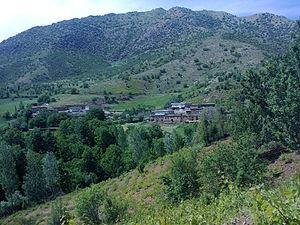
La steppe boisée des monts Zagros est une écorégion terrestre définie par le Fonds mondial pour la nature, qui appartient au biome des forêts de feuillus et forêts mixtes tempérées de l'écozone paléarctique. Elle recouvre et entoure la chaîne des Zagros, qui s'étend principalement en Iran, ainsi que dans le Nord de l'Irak et l'extrême Sud-Est de la Turquie.